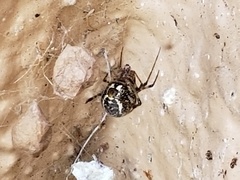
Species: Parasteatoda_tepidariorum